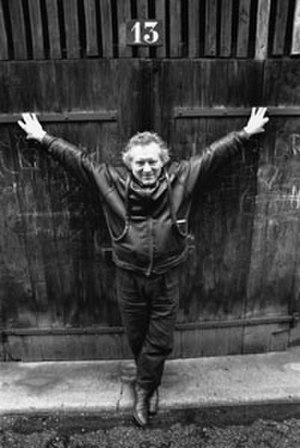
Julos Beaucarne, pseudonyme de Jules Beaucarne, né le 27 juin 1936 à Écaussinnes, est un artiste belge, chantant en français et en wallon. Il vit à Tourinnes-la-Grosse en Brabant wallon.